Architecture of Houston

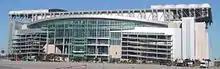
NRG Stadium

As Houston and the rest of the country recovered from the Great Depression, art-deco style theaters of the late 1930s were built in many residential neighborhoods across the city. In addition to the River Oaks, neighborhood movie theaters like the Alabama, Tower, Capitan, and Ritz-Majestic Metro were several of the venues where Houstonians sought entertainment. The Alabama serves as a prime example of adaptive reuse, the repurposing of architecture considered obsolete in terms of modern usage. Opening as a Bookstop bookstore in 1984 after the original theater closed, the building was later converted into Houston's first Trader Joe's specialty grocery store in 2012. The grocer took pains to preserve much of the building's original architectural splendor, including its original terrazzo-tile front entrance as well as its second-floor balcony.